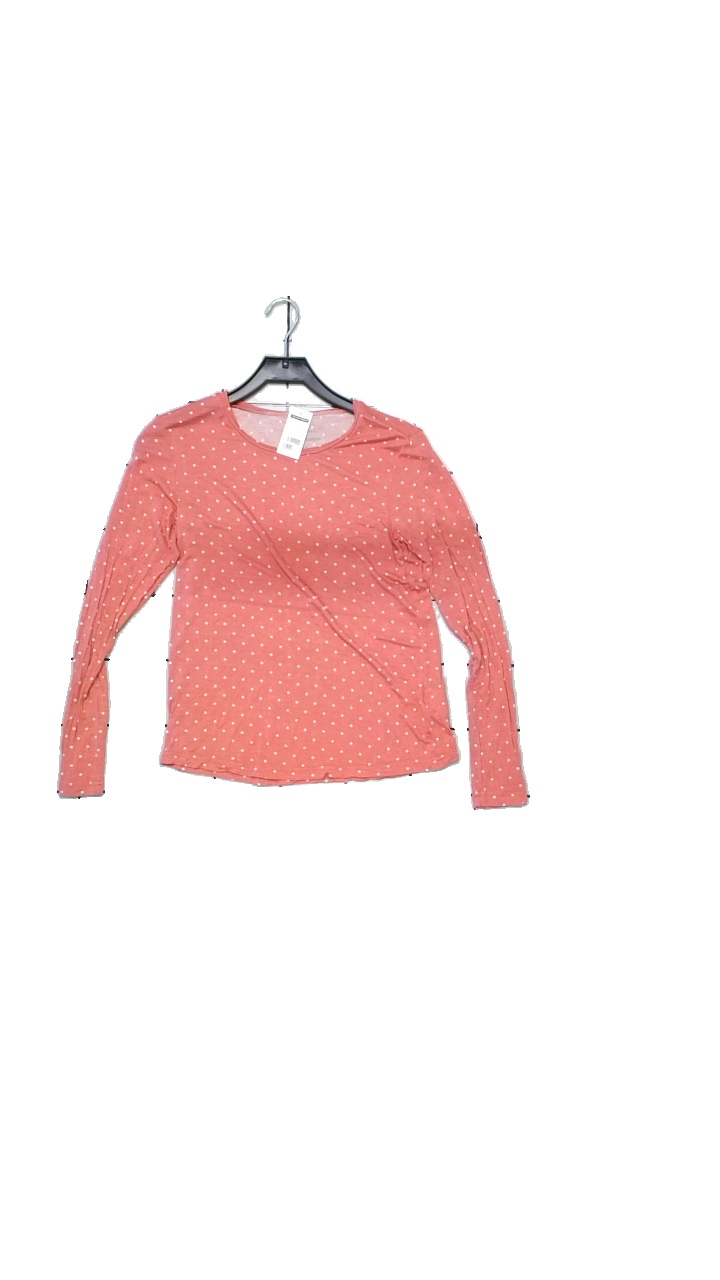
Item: Pajamas (Ladies)
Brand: Mywear (ica)
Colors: White, Pink
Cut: Regular
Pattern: Dots
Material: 95% viscose, 5% elastane
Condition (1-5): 5
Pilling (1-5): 3
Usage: Reuse
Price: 50-100